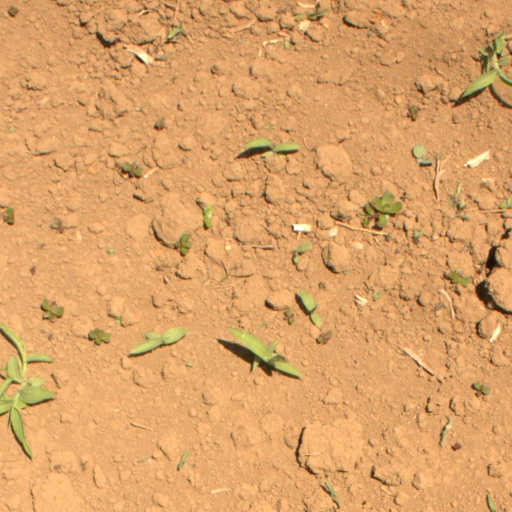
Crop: Jerusalem artichoke